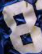
Number: 8